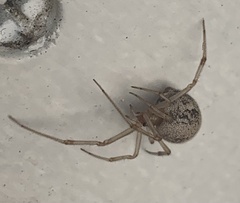
Species: Parasteatoda_tepidariorum